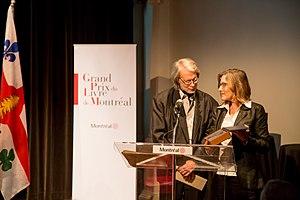
René Lapierre, lauréat du Grand Prix du livre de Montréal 2017 en compagnie de Suzanne Laverdière, directrice du Service de la culture de la Ville de Montréal. Photo prise lors de la cérémonie de l'annonce du lauréat à la Chapelle historique du Bon-Pasteur, 100, rue Sherbrooke Est à Montréal.
René Lapierre, né en 1953 à Saint-Hyacinthe, est un écrivain et professeur québécois.